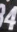
Number: 4